Cijin Wind Turbine Park

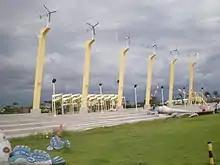

The Cijin Wind Turbine Park, Cijin Wind Power Park or Cijin Windmill Park is a recreational wind farm in Cijin District, Kaohsiung, Taiwan.